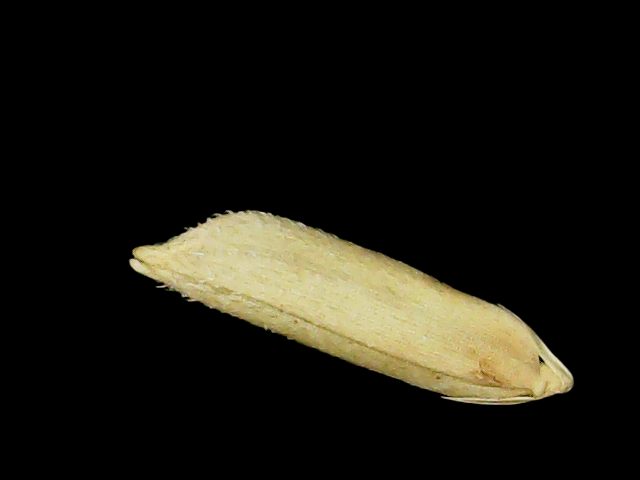
Rice variety: Binadhan26